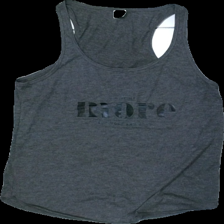
View: front
Type: Tank top
Category: Ladies
Brand: Gina Tricot
Colors: Grey
Material: unknown
Pattern: Other
Cut: Loose
Size: L
Price range: 50-100
Recommended usage: Reuse
Description: tank top with printed text